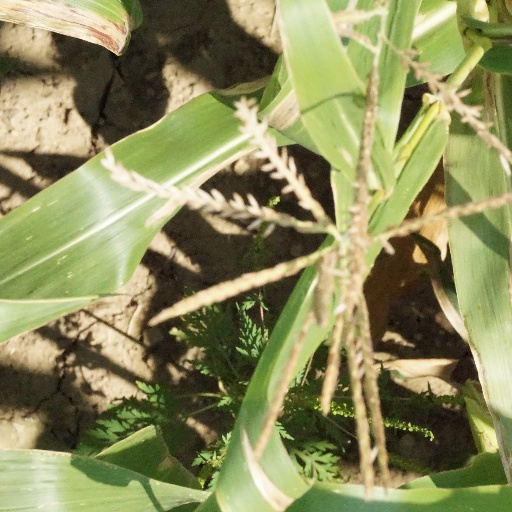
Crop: maize; corn